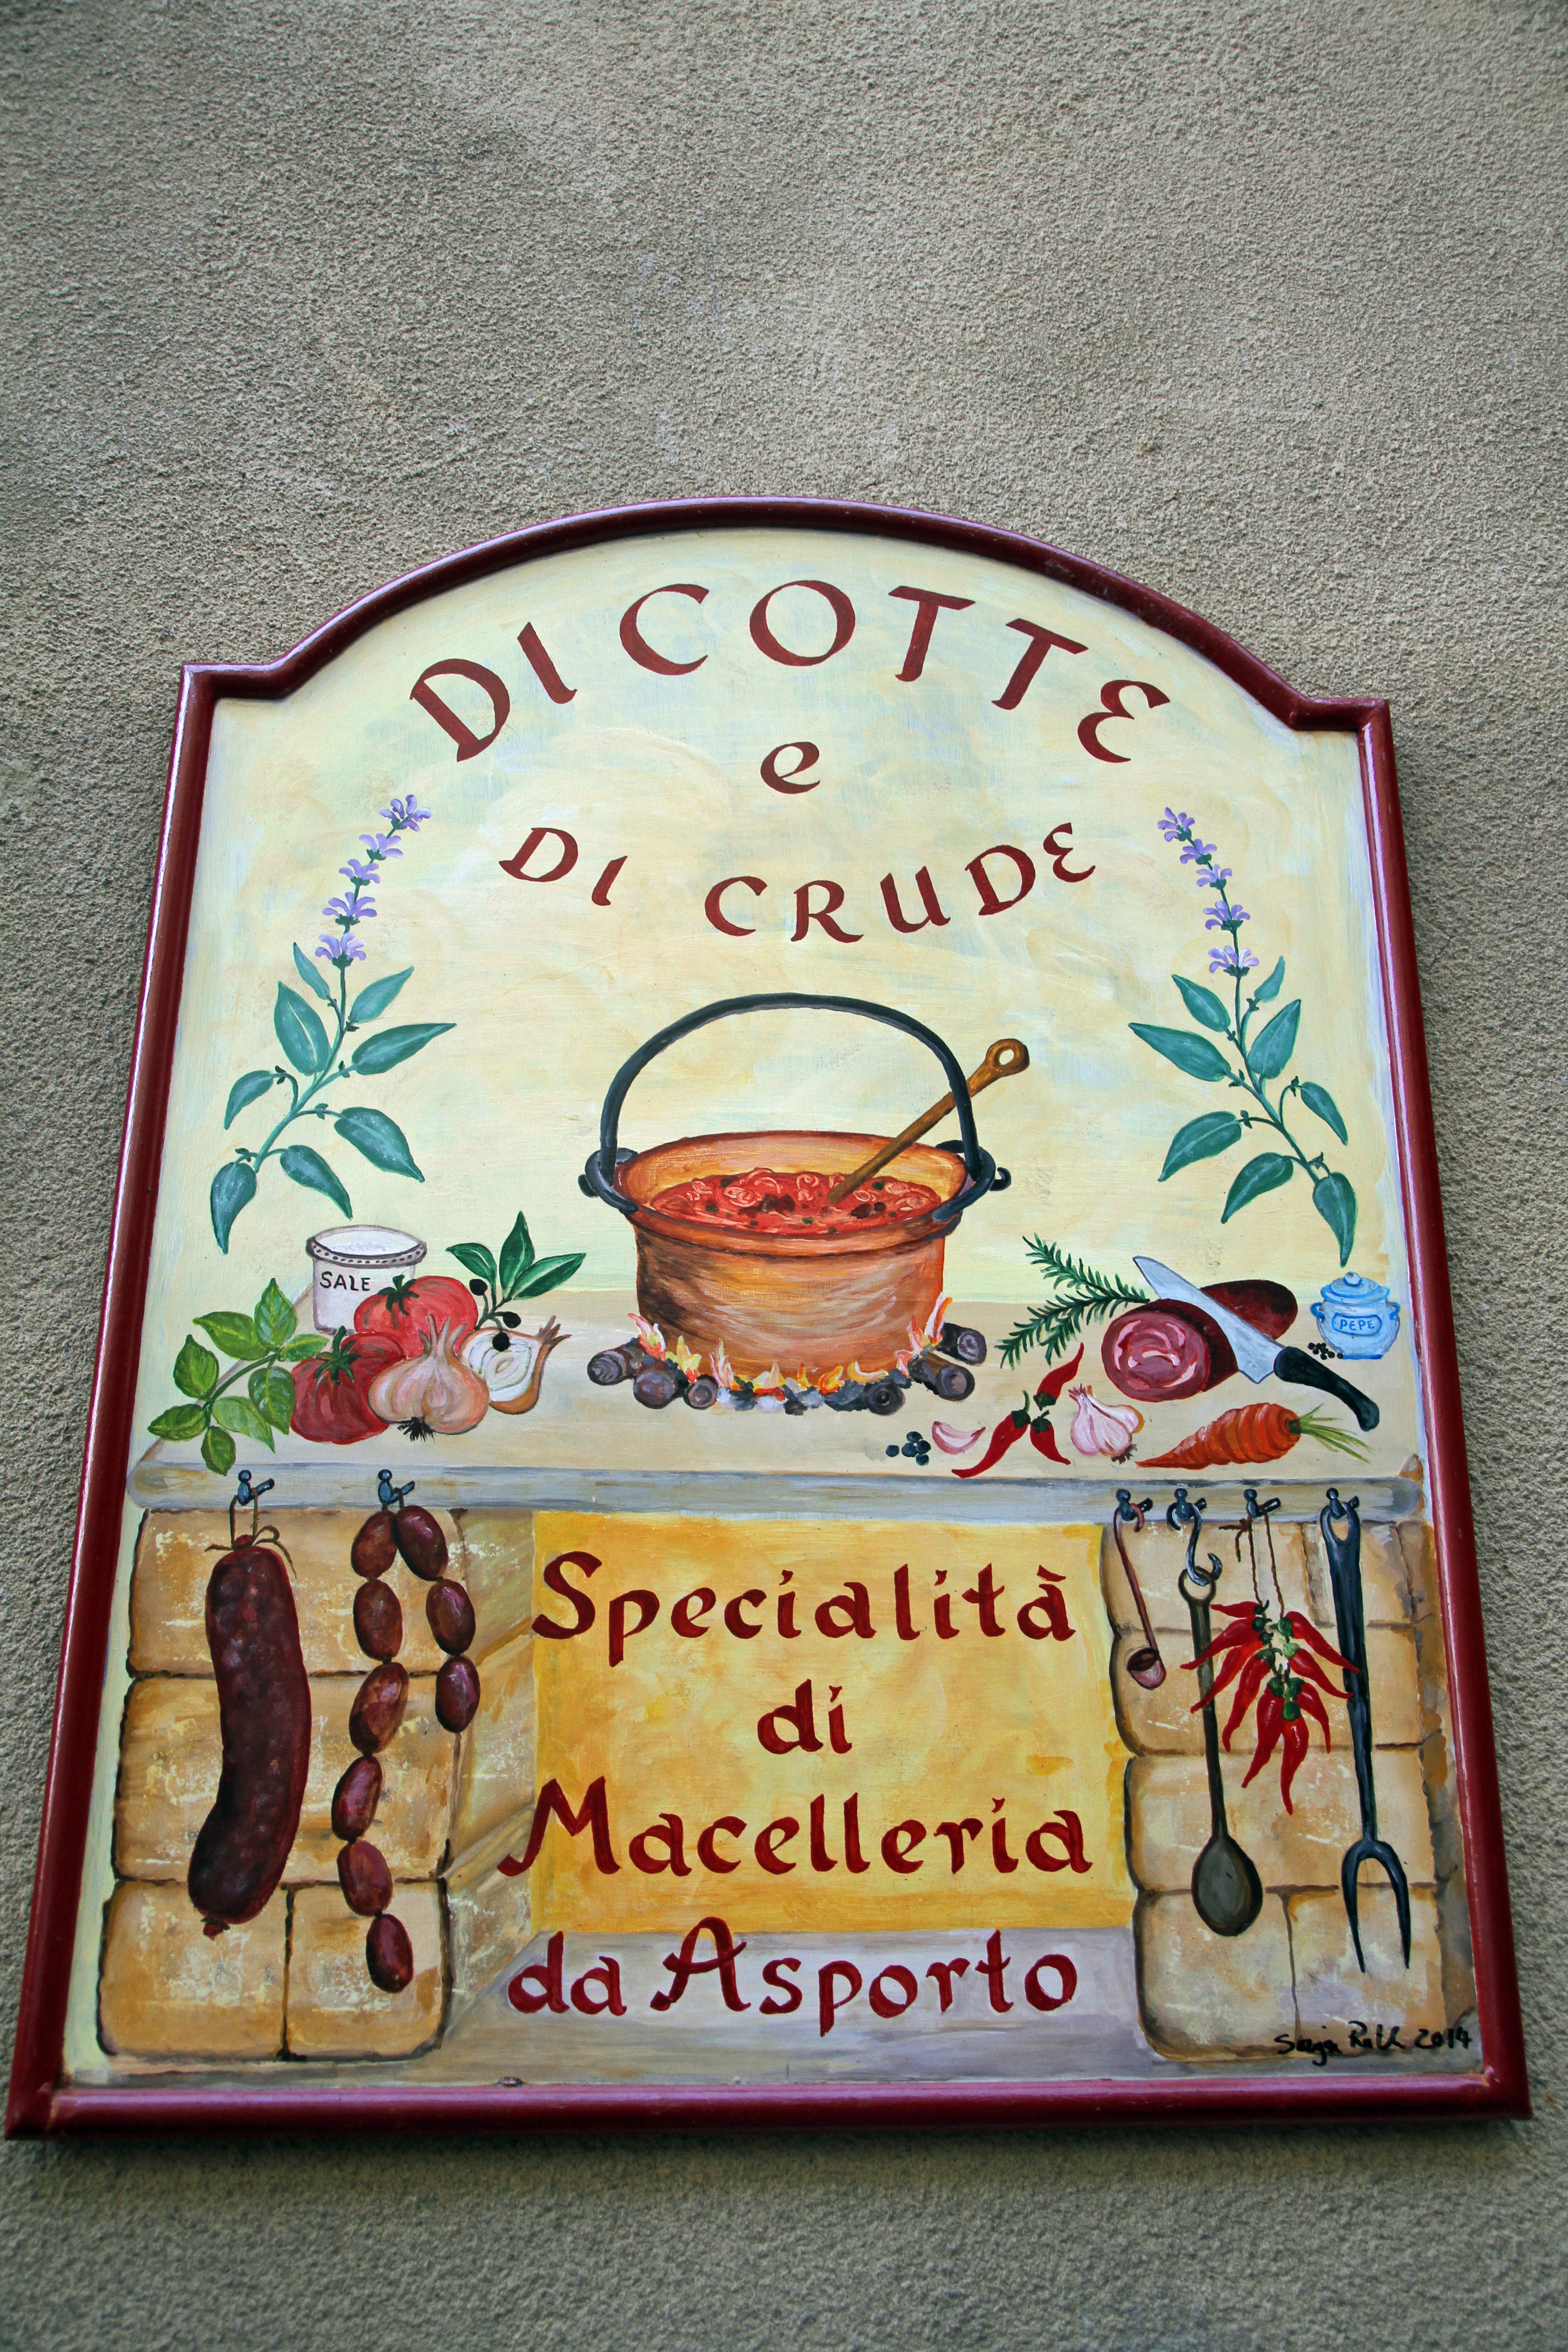
vintage, retro, restaurant, advertising, sign, food, font, art, italian sign